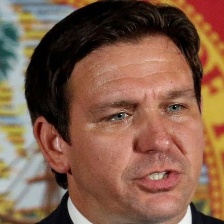
Species: LOONEY BIRDS
Scientific name: LUNATICUS AMERICONIS